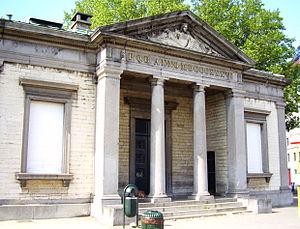
Le quartier de la Senne ou quartier des Fabriques est un quartier du Pentagone dans la ville de Bruxelles en Belgique. Il porte son nom de la Senne, rivière aujourd'hui voutée.
Sous l'appellation Porte de Bruxelles sont désignées à la fois, les portes défensives médiévales, et les portes d'octroi de la ville historique de Bruxelles.
Cet article recense le patrimoine immobilier protégé à Bruxelles-ville. Le patrimoine immobilier protégé fait partie du patrimoine culturel en Belgique.